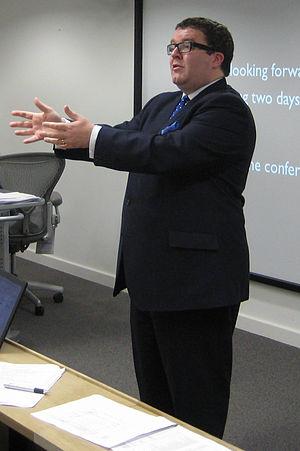
Cette liste présente les 650 membres de la 55ᵉ législature de la Chambre des communes du Royaume-Uni au moment de leur élection le 6 mai 2010 lors des élections générales britanniques de 2010. Elle présente les élus par circonscriptions.